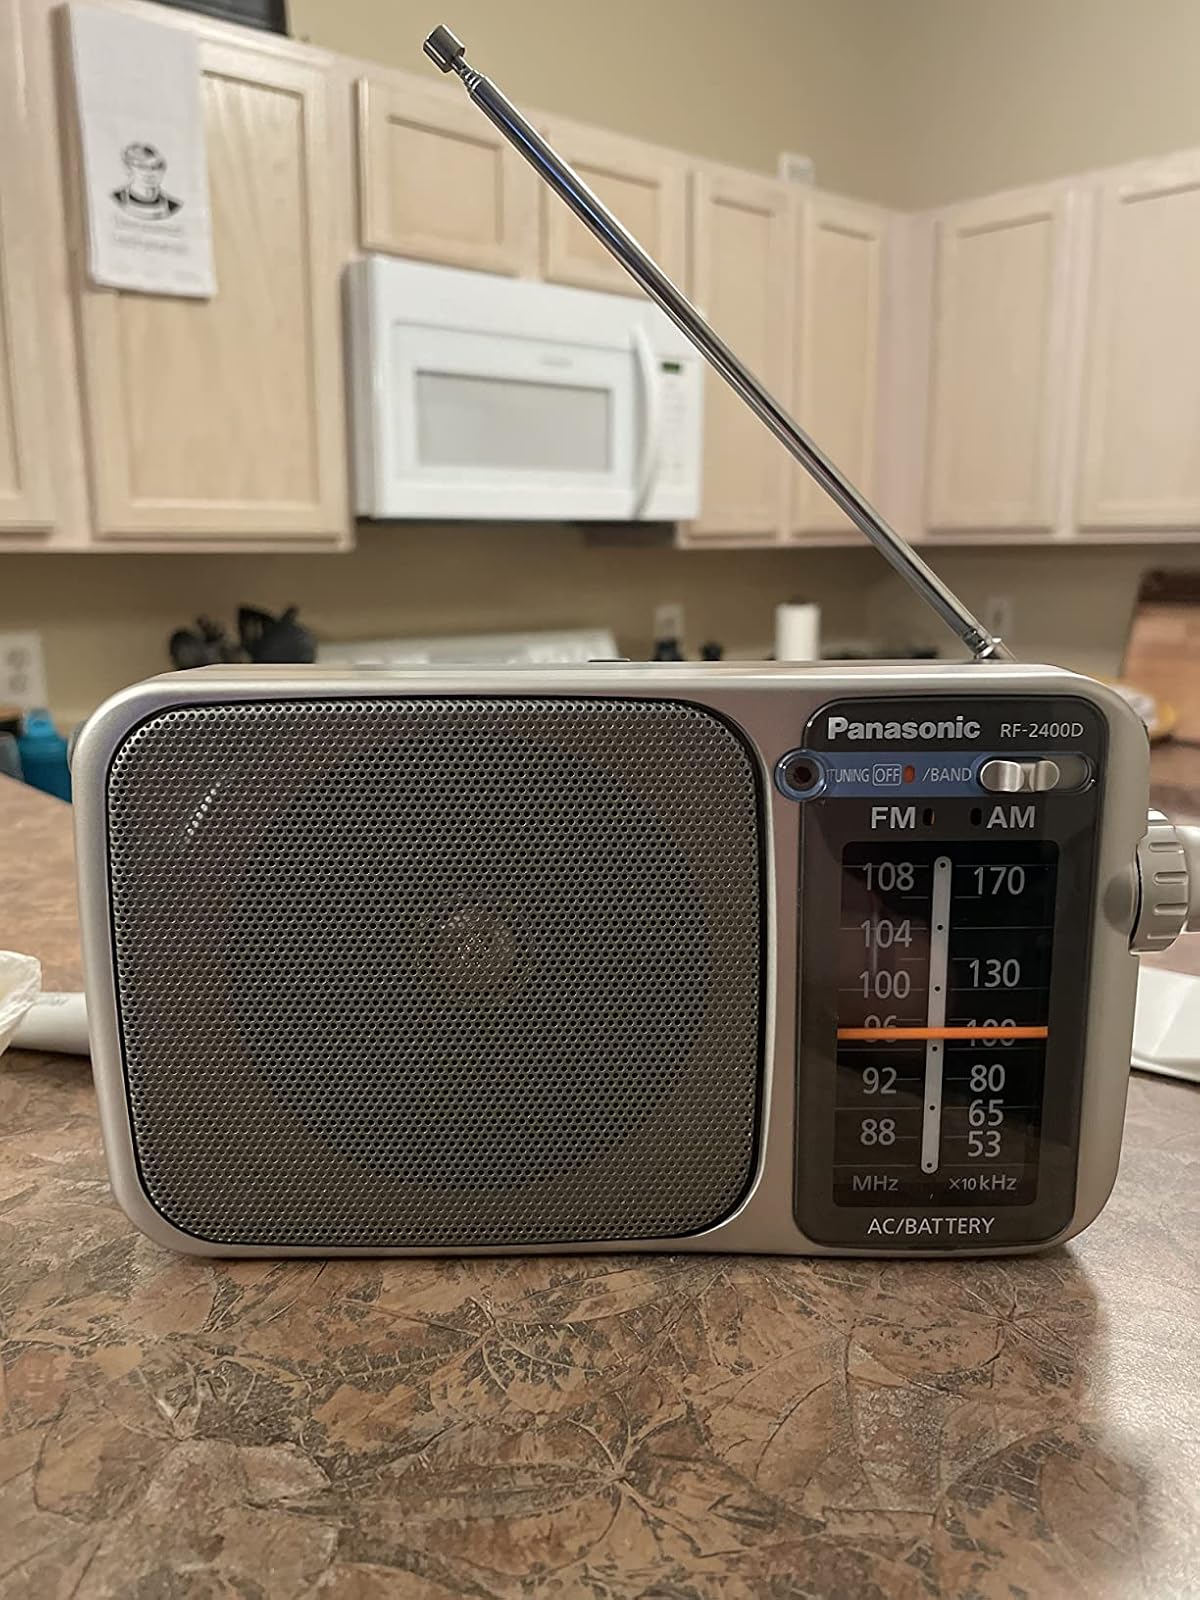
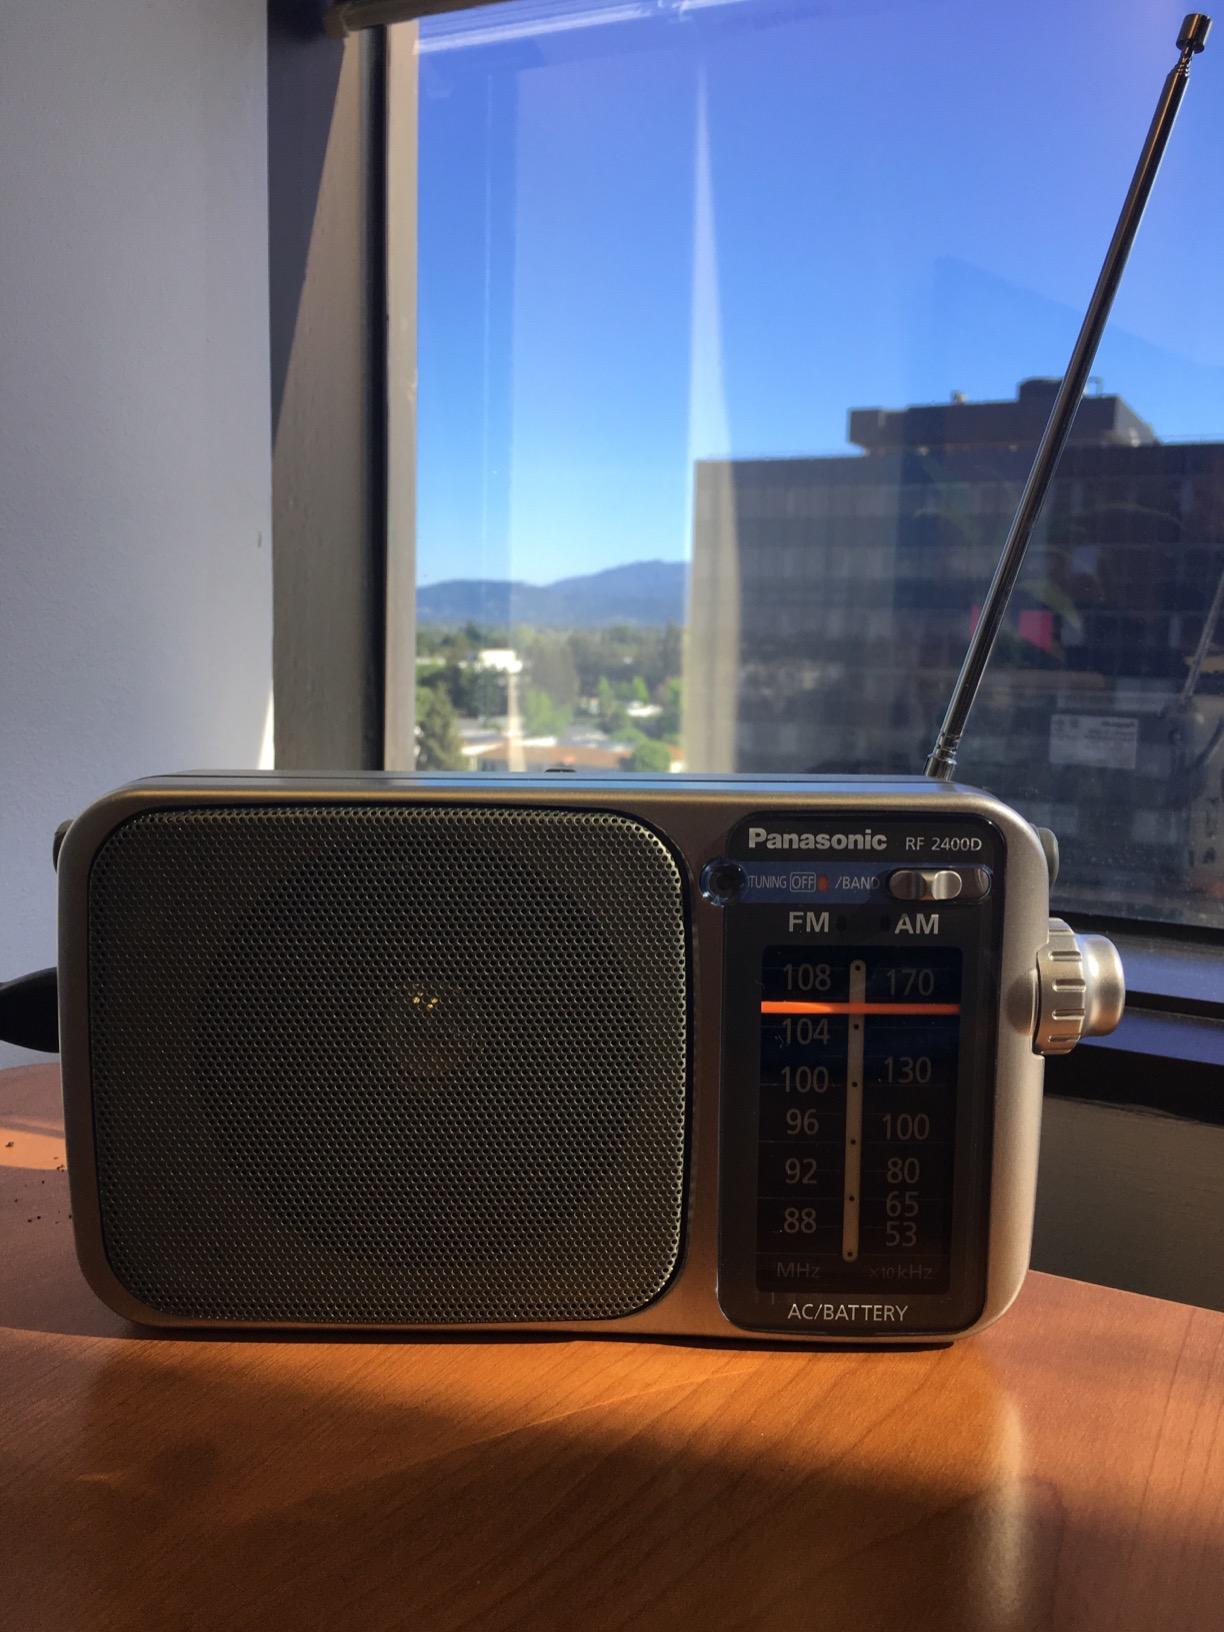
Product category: radio
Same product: yes